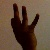
The image shows a hand gesture representing the number 9 in Indian Sign Language.